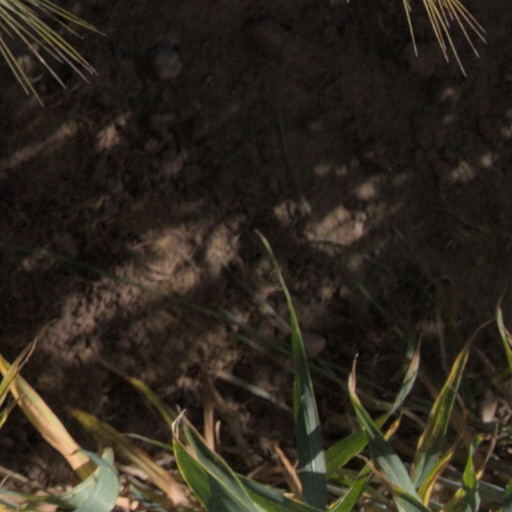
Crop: wheat